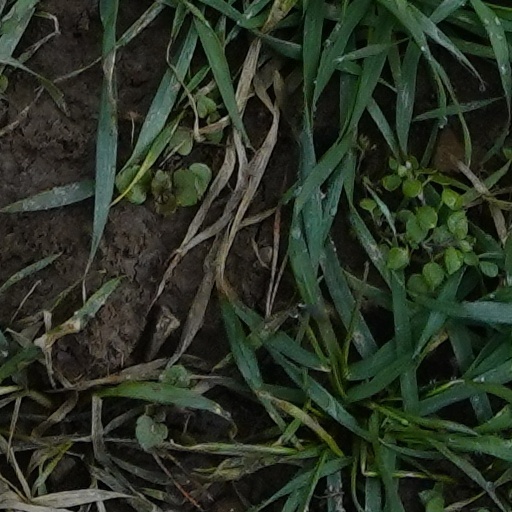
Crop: wheat